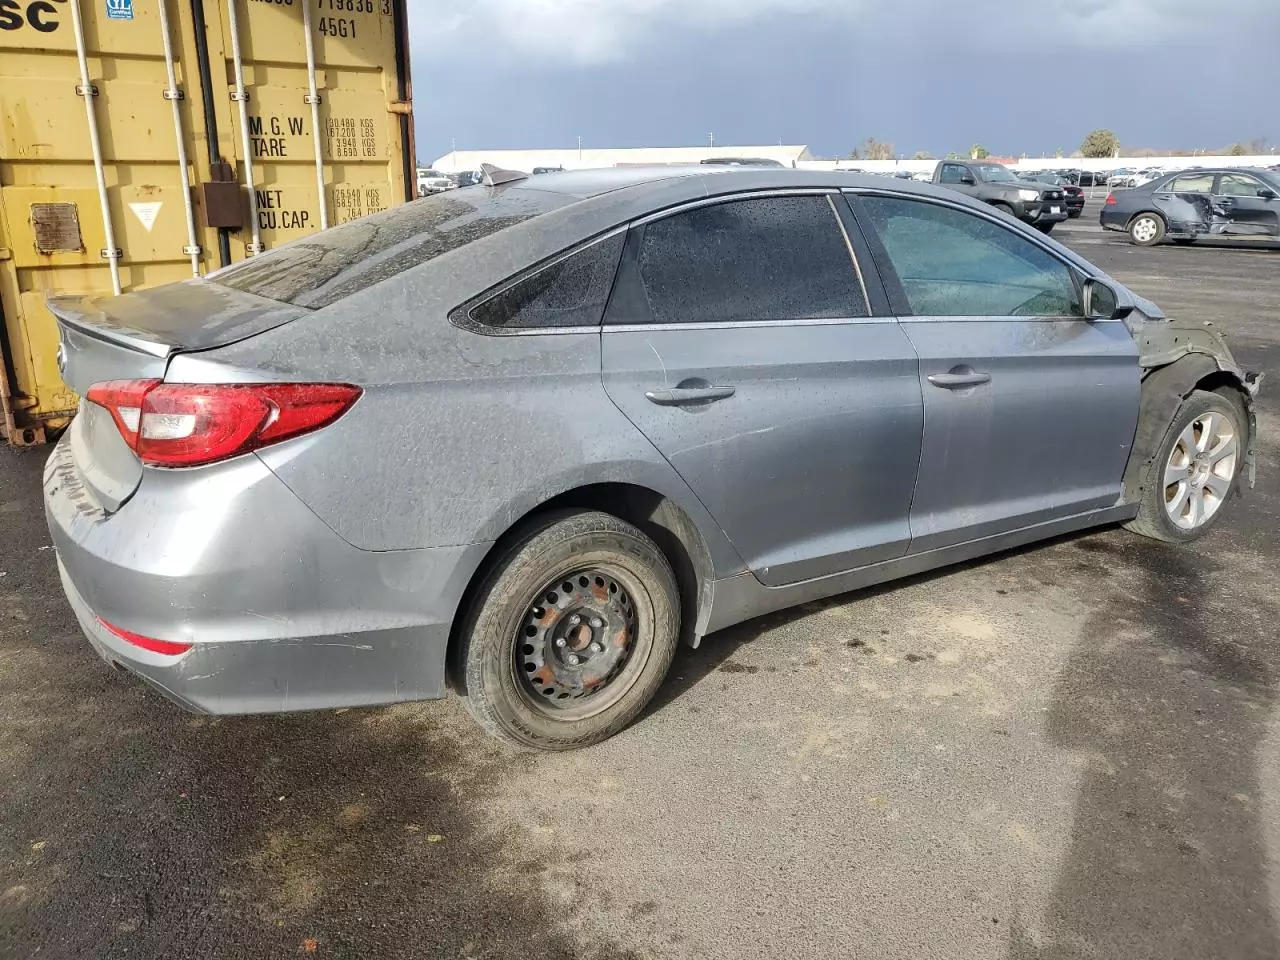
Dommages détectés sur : aile avant droite, pare-choc arrière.
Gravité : majeur